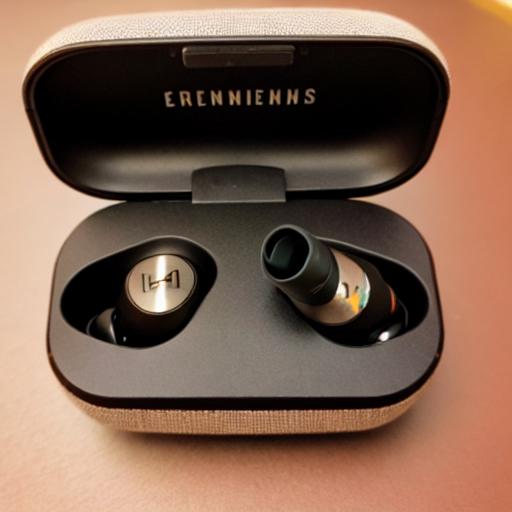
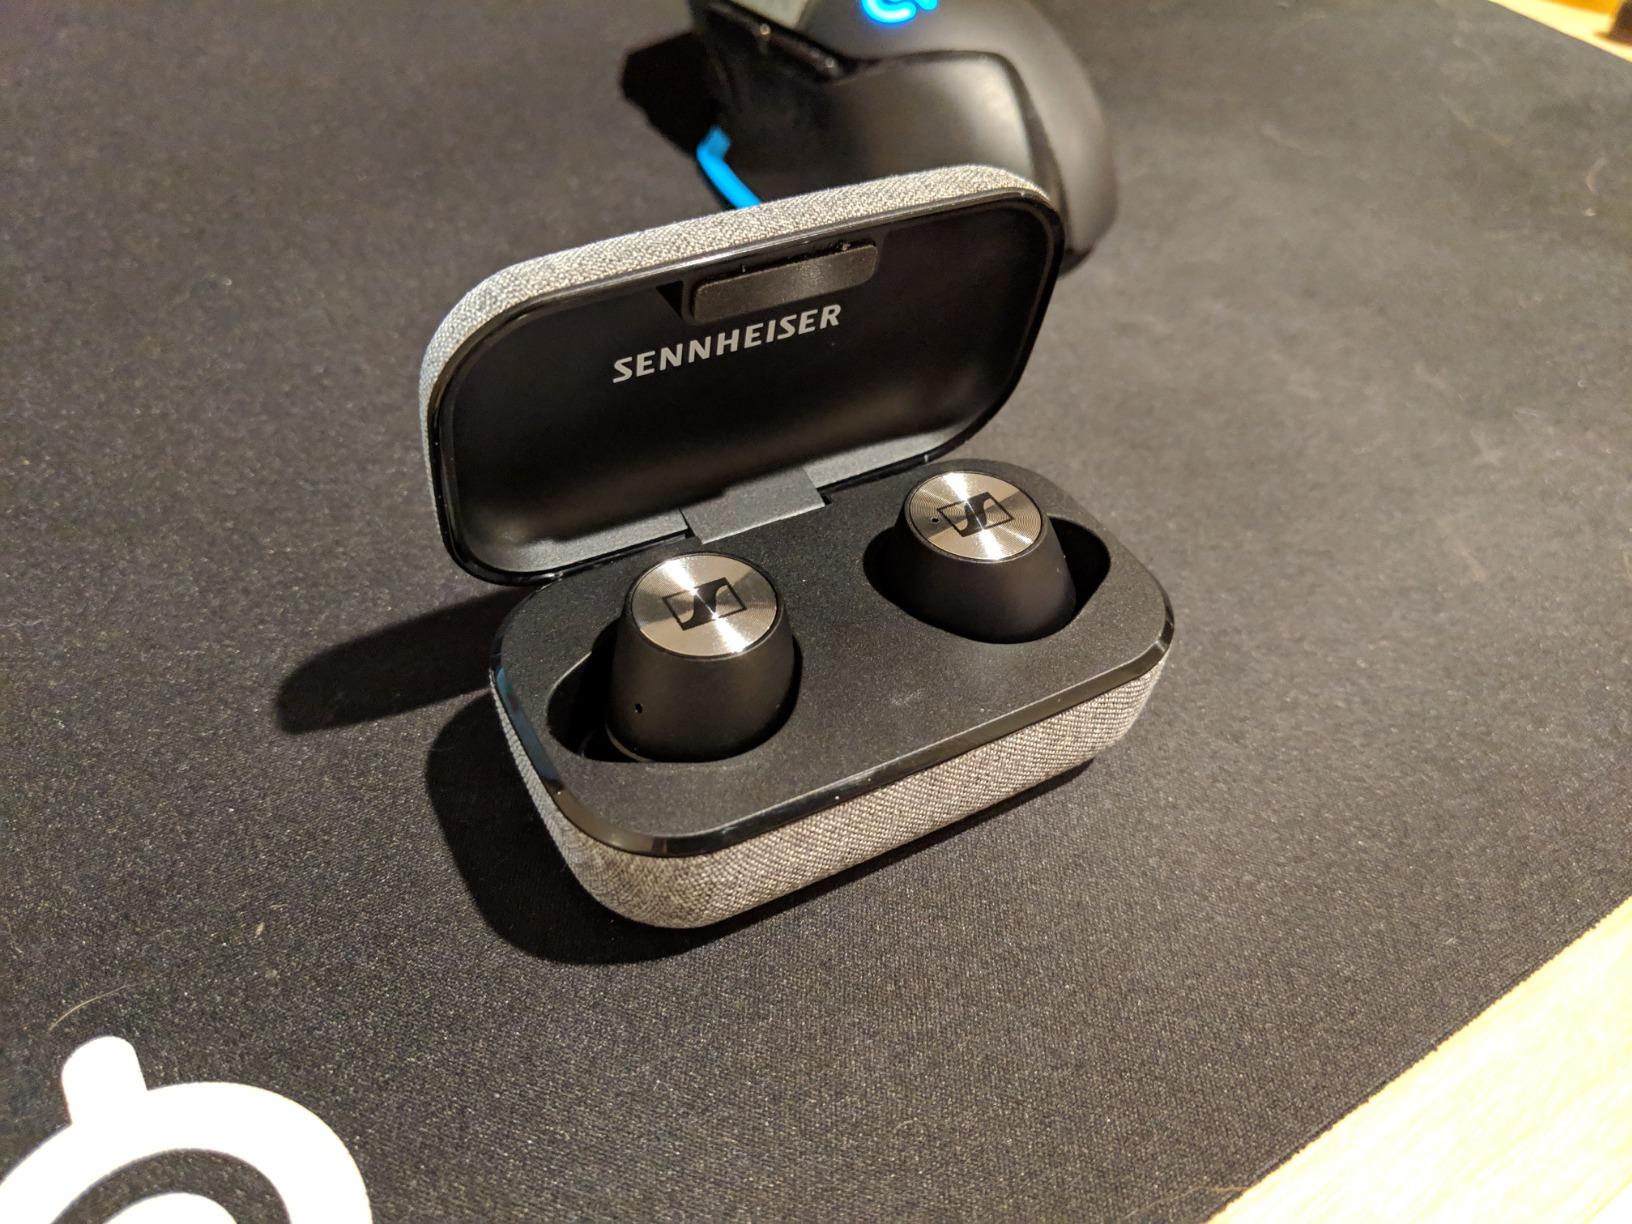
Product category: earbuds
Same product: no